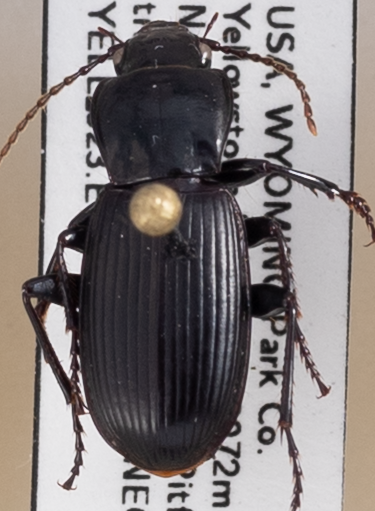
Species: Pterostichus protractus
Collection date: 2021-06-30
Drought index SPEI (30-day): -2.09
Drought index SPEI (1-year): -2.09
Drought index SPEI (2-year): -0.71